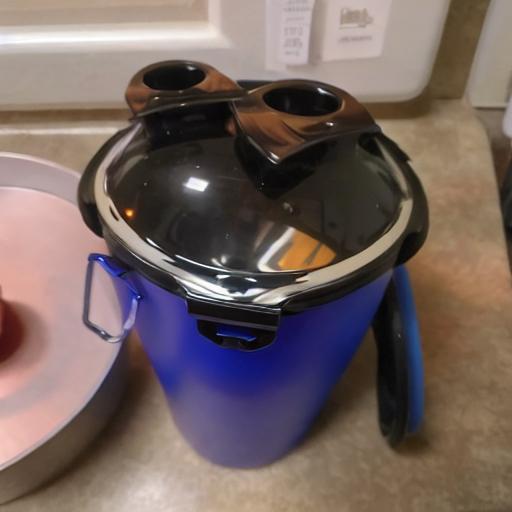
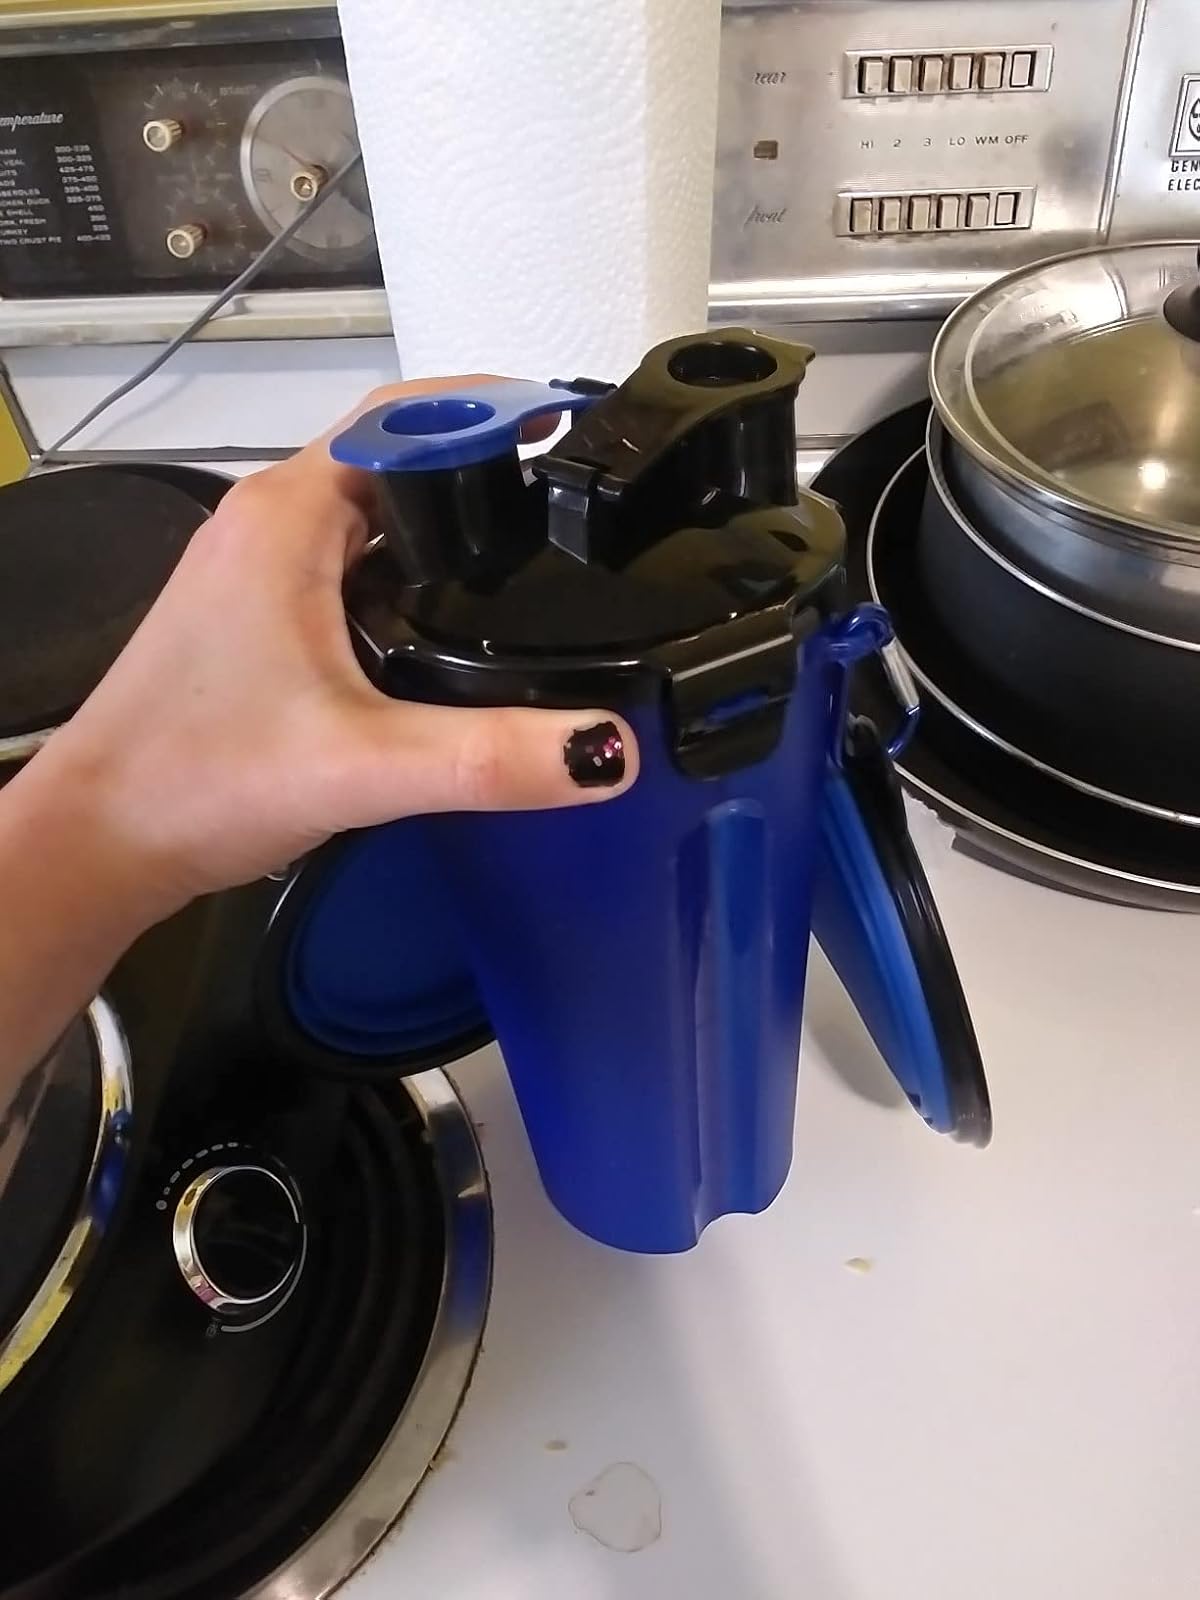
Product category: items_bowl
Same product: no